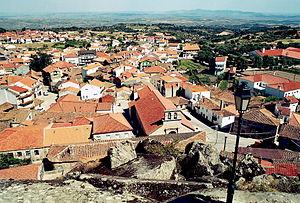
Mêda est une municipalité portugaise, du district de Guarda et de la région Centre. Ses habitants sont appelés les Medenses.